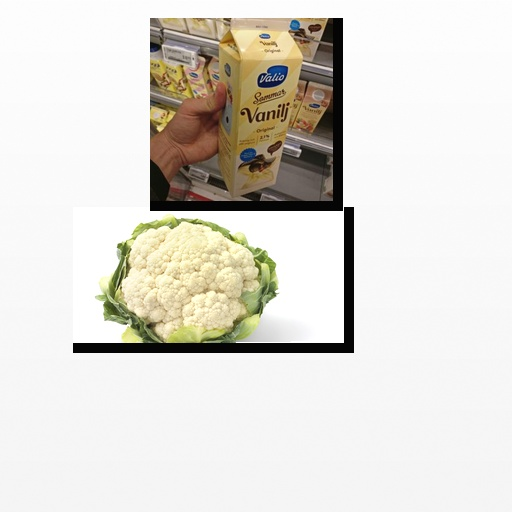
Food items: vanilla_yoghurt, cauliflower